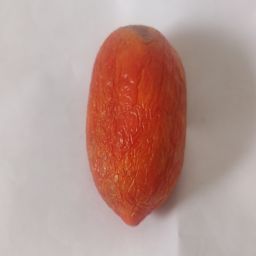
Crop: Tomato
Quality: Old